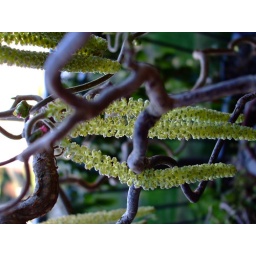
note tiny pink flower in back